Thomas Williamson (soccer)

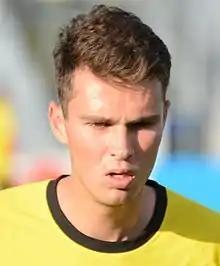
Williamson with the Pittsburgh Riverhounds in 2021

Thomas "Tommy" Williamson (born May 5, 1999) is an American professional soccer player who plays as a forward for Loudoun United in the USL Championship.